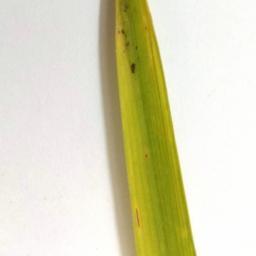
Label: Rice___Brown_Spot